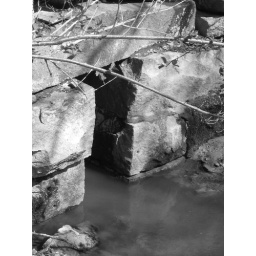
walking around out back behind my house